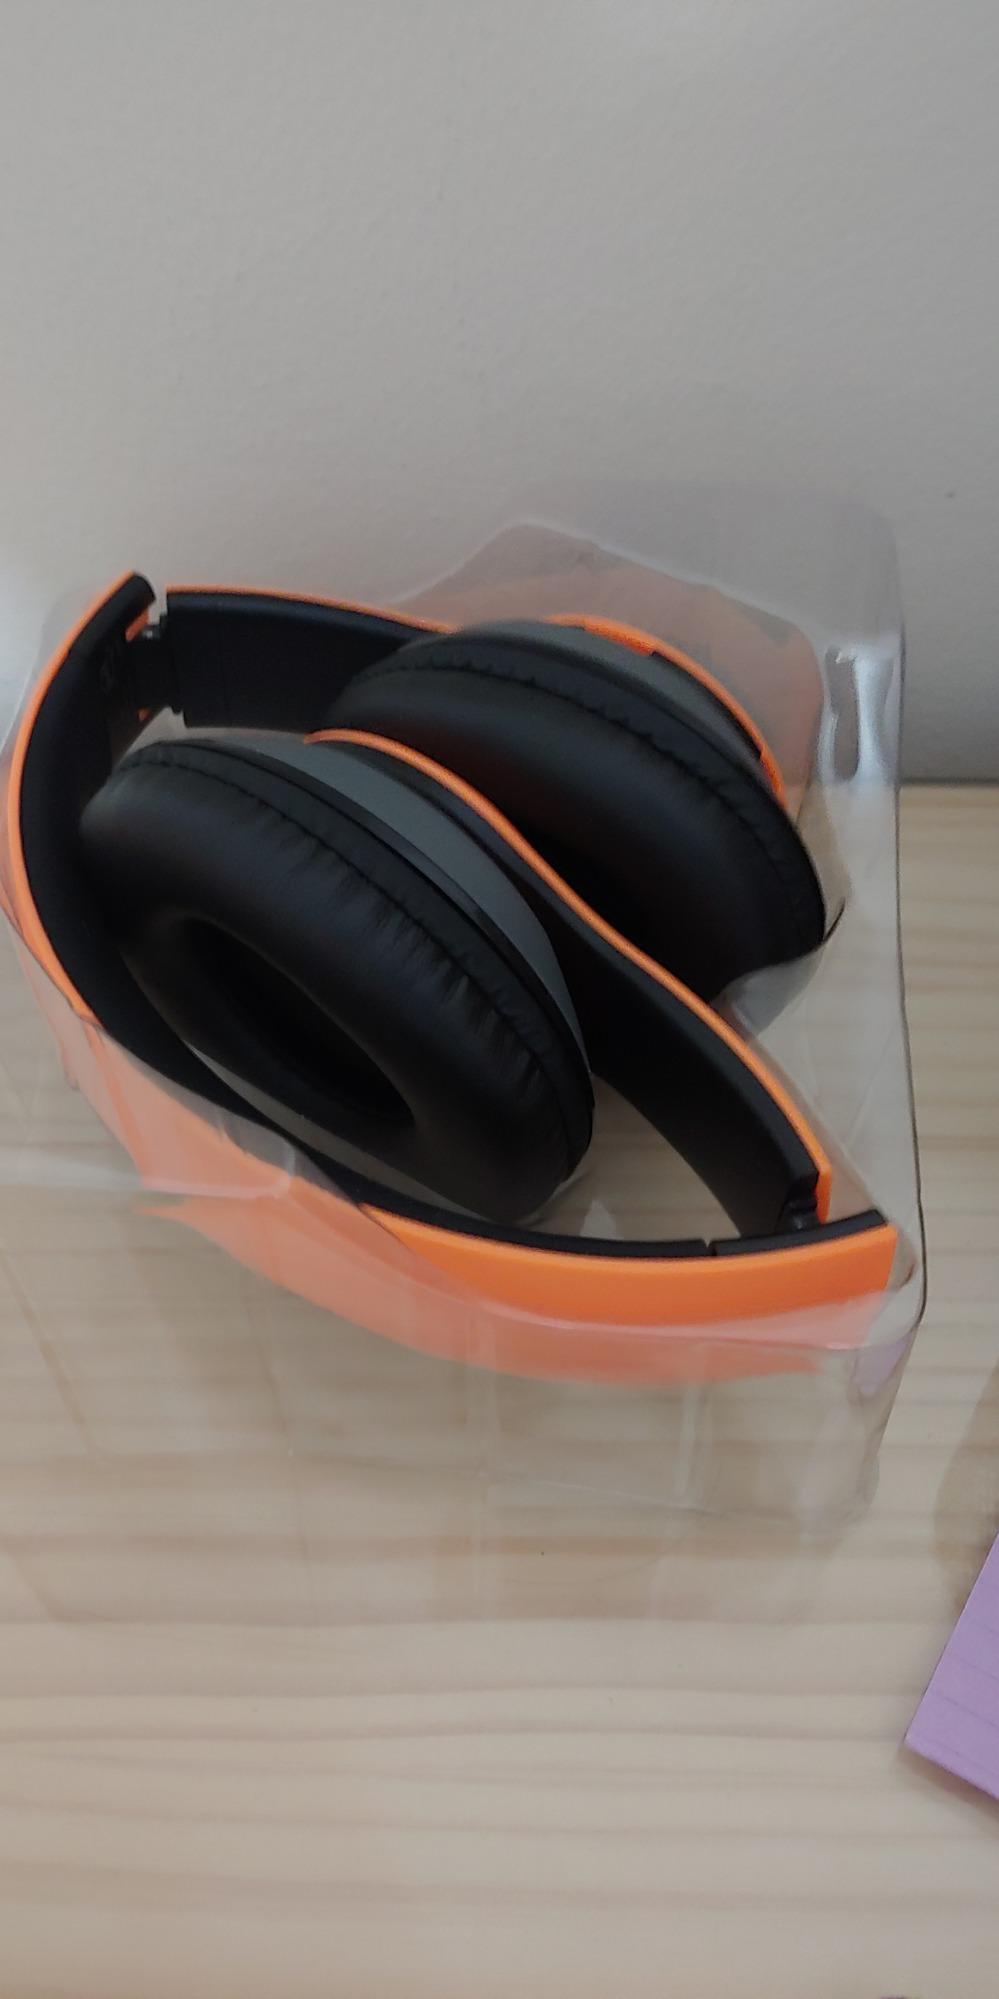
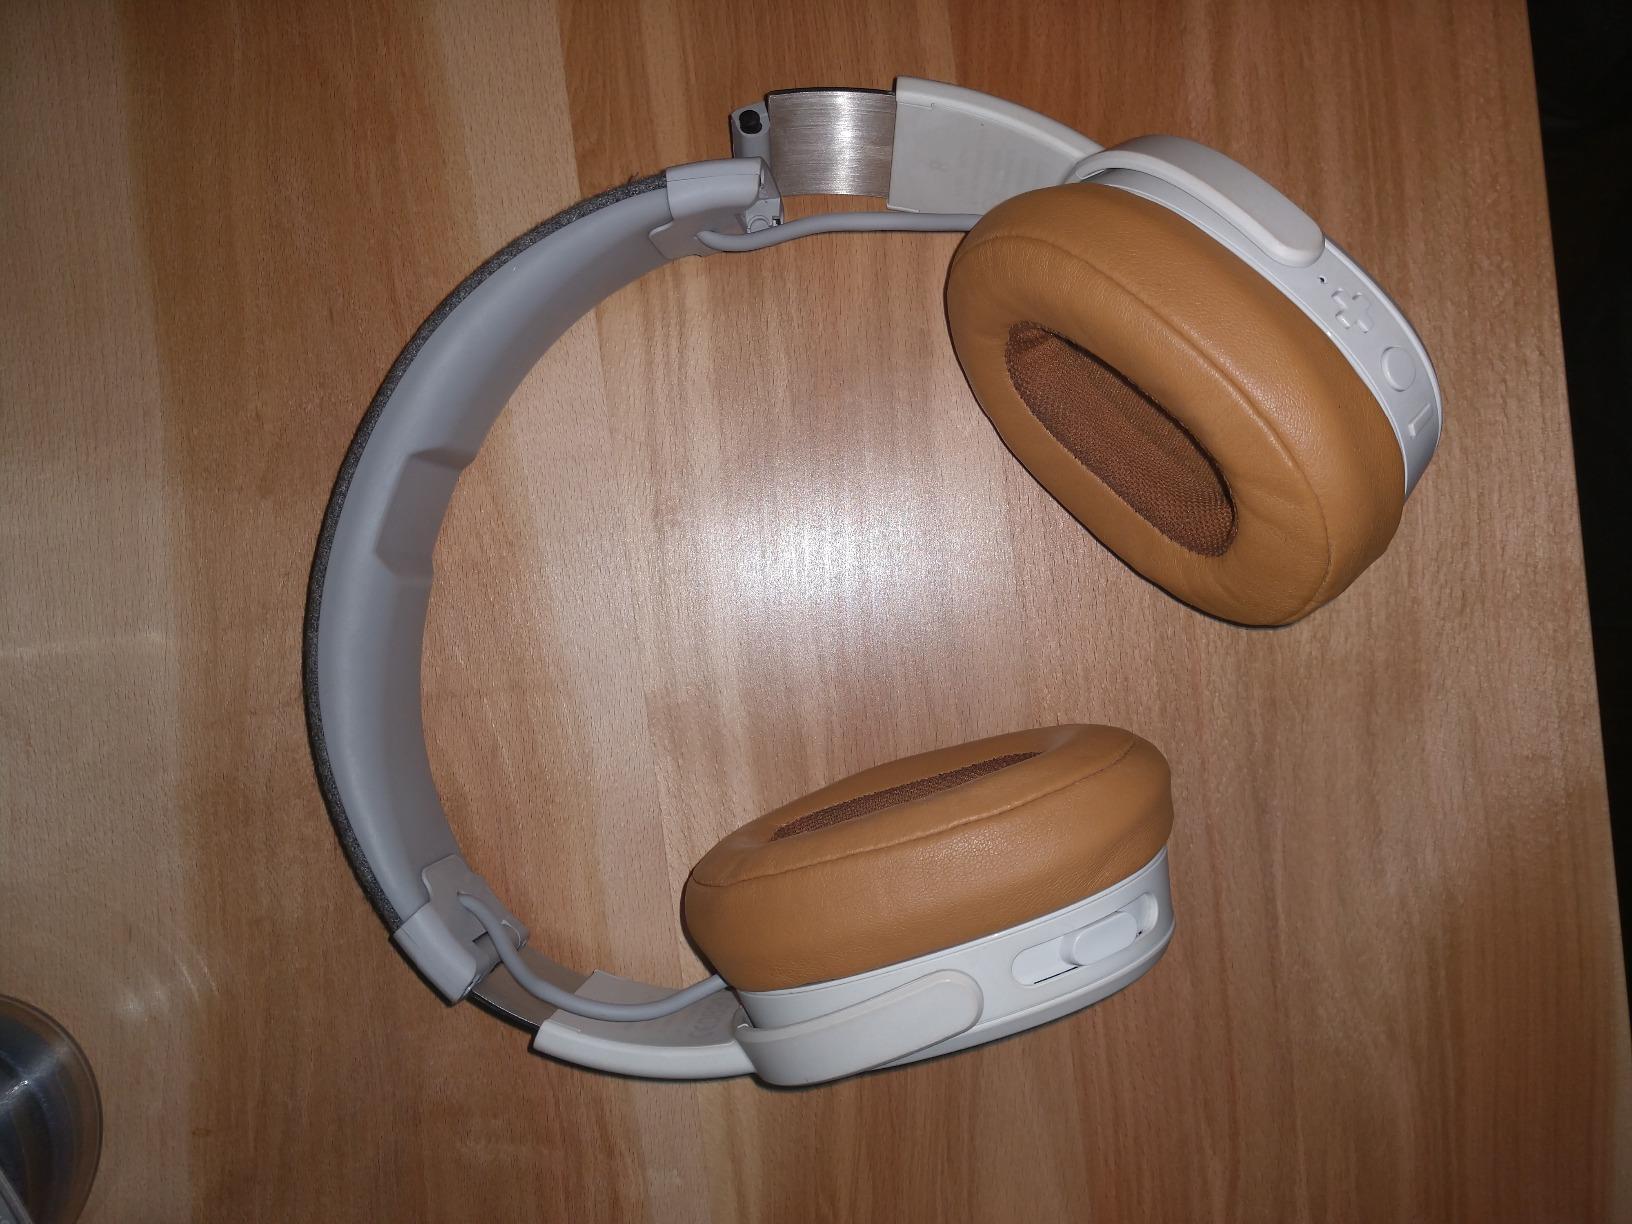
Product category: headphones
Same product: no